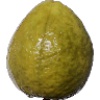
Label: guava